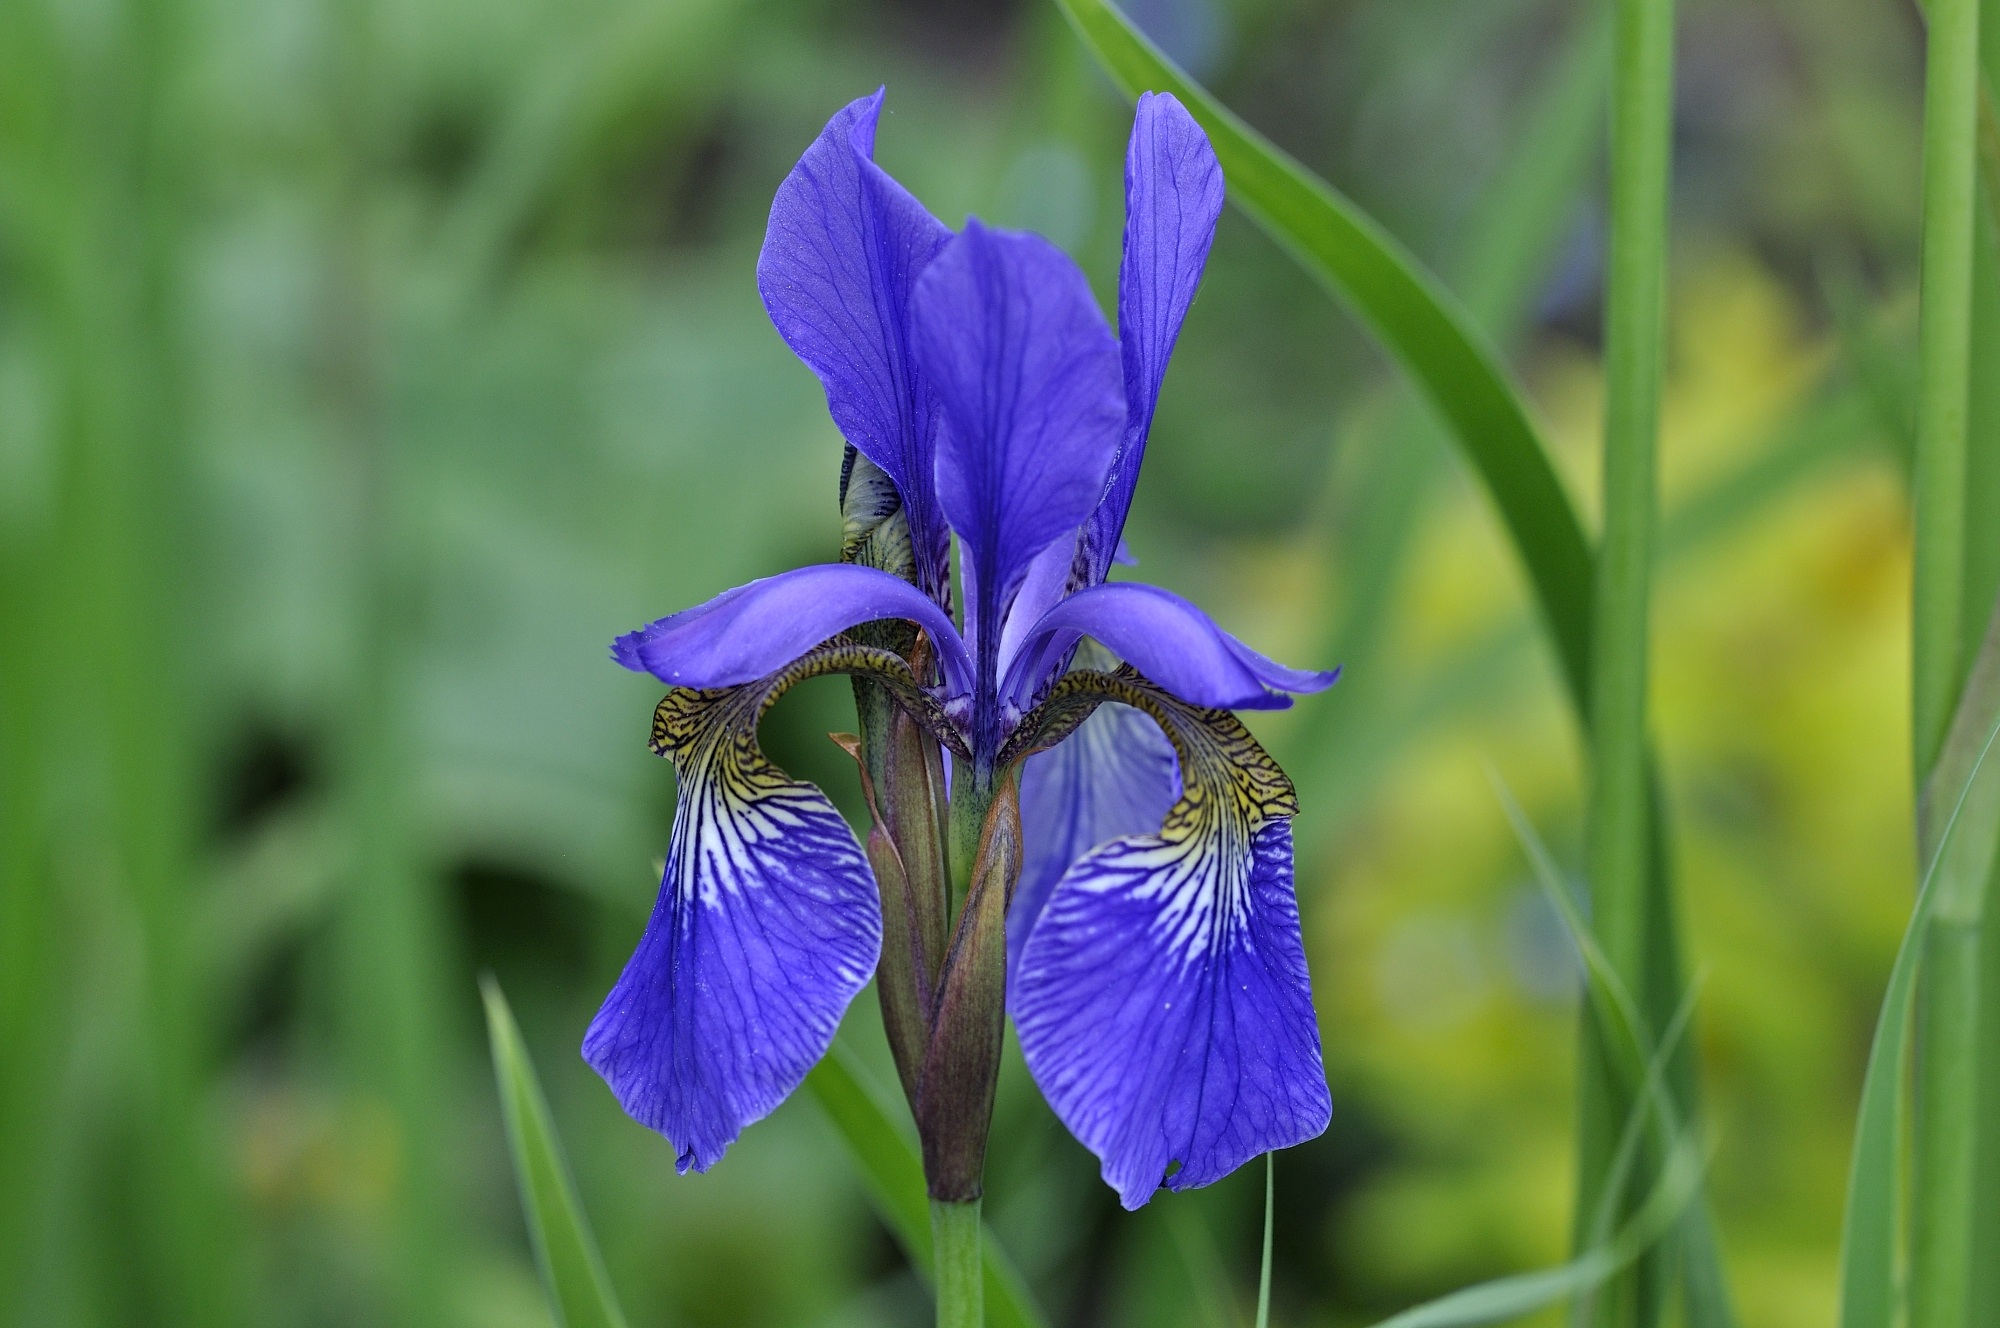
nature, blossom, plant, flower, bloom, botany, blue, close, flora, wild flower, wildflower, iris, eye, lily, macro photography, flowering plant, iris versicolor, plant stem, land plant, iris family